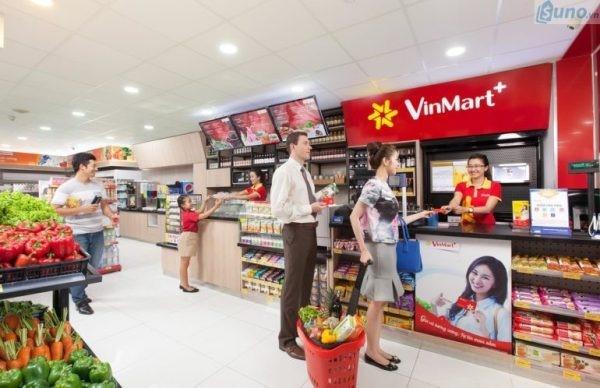
có một vài nhân viên mặc áo đỏ đang đứng bên trong quầy thanh toán